National Bureau of Investigation (Finland)

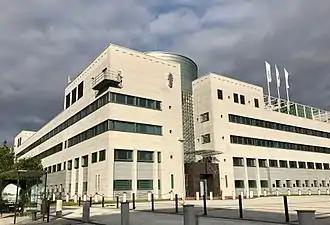

The National Bureau of Investigation (NBI) was established on 30 December 1954 upon ratification of Act 510/1954 and became operational in 1955 by merging the Uusimaa Province Crime Police Centre and the Crime Research Centre. Previously, the Crime Police Centre had been handling nationwide investigations while the Crime Research Centre was in charge of intelligence and forensic analyses. Kosti Vasa was appointed NBI's first Director and served as such until retiring in 1965.